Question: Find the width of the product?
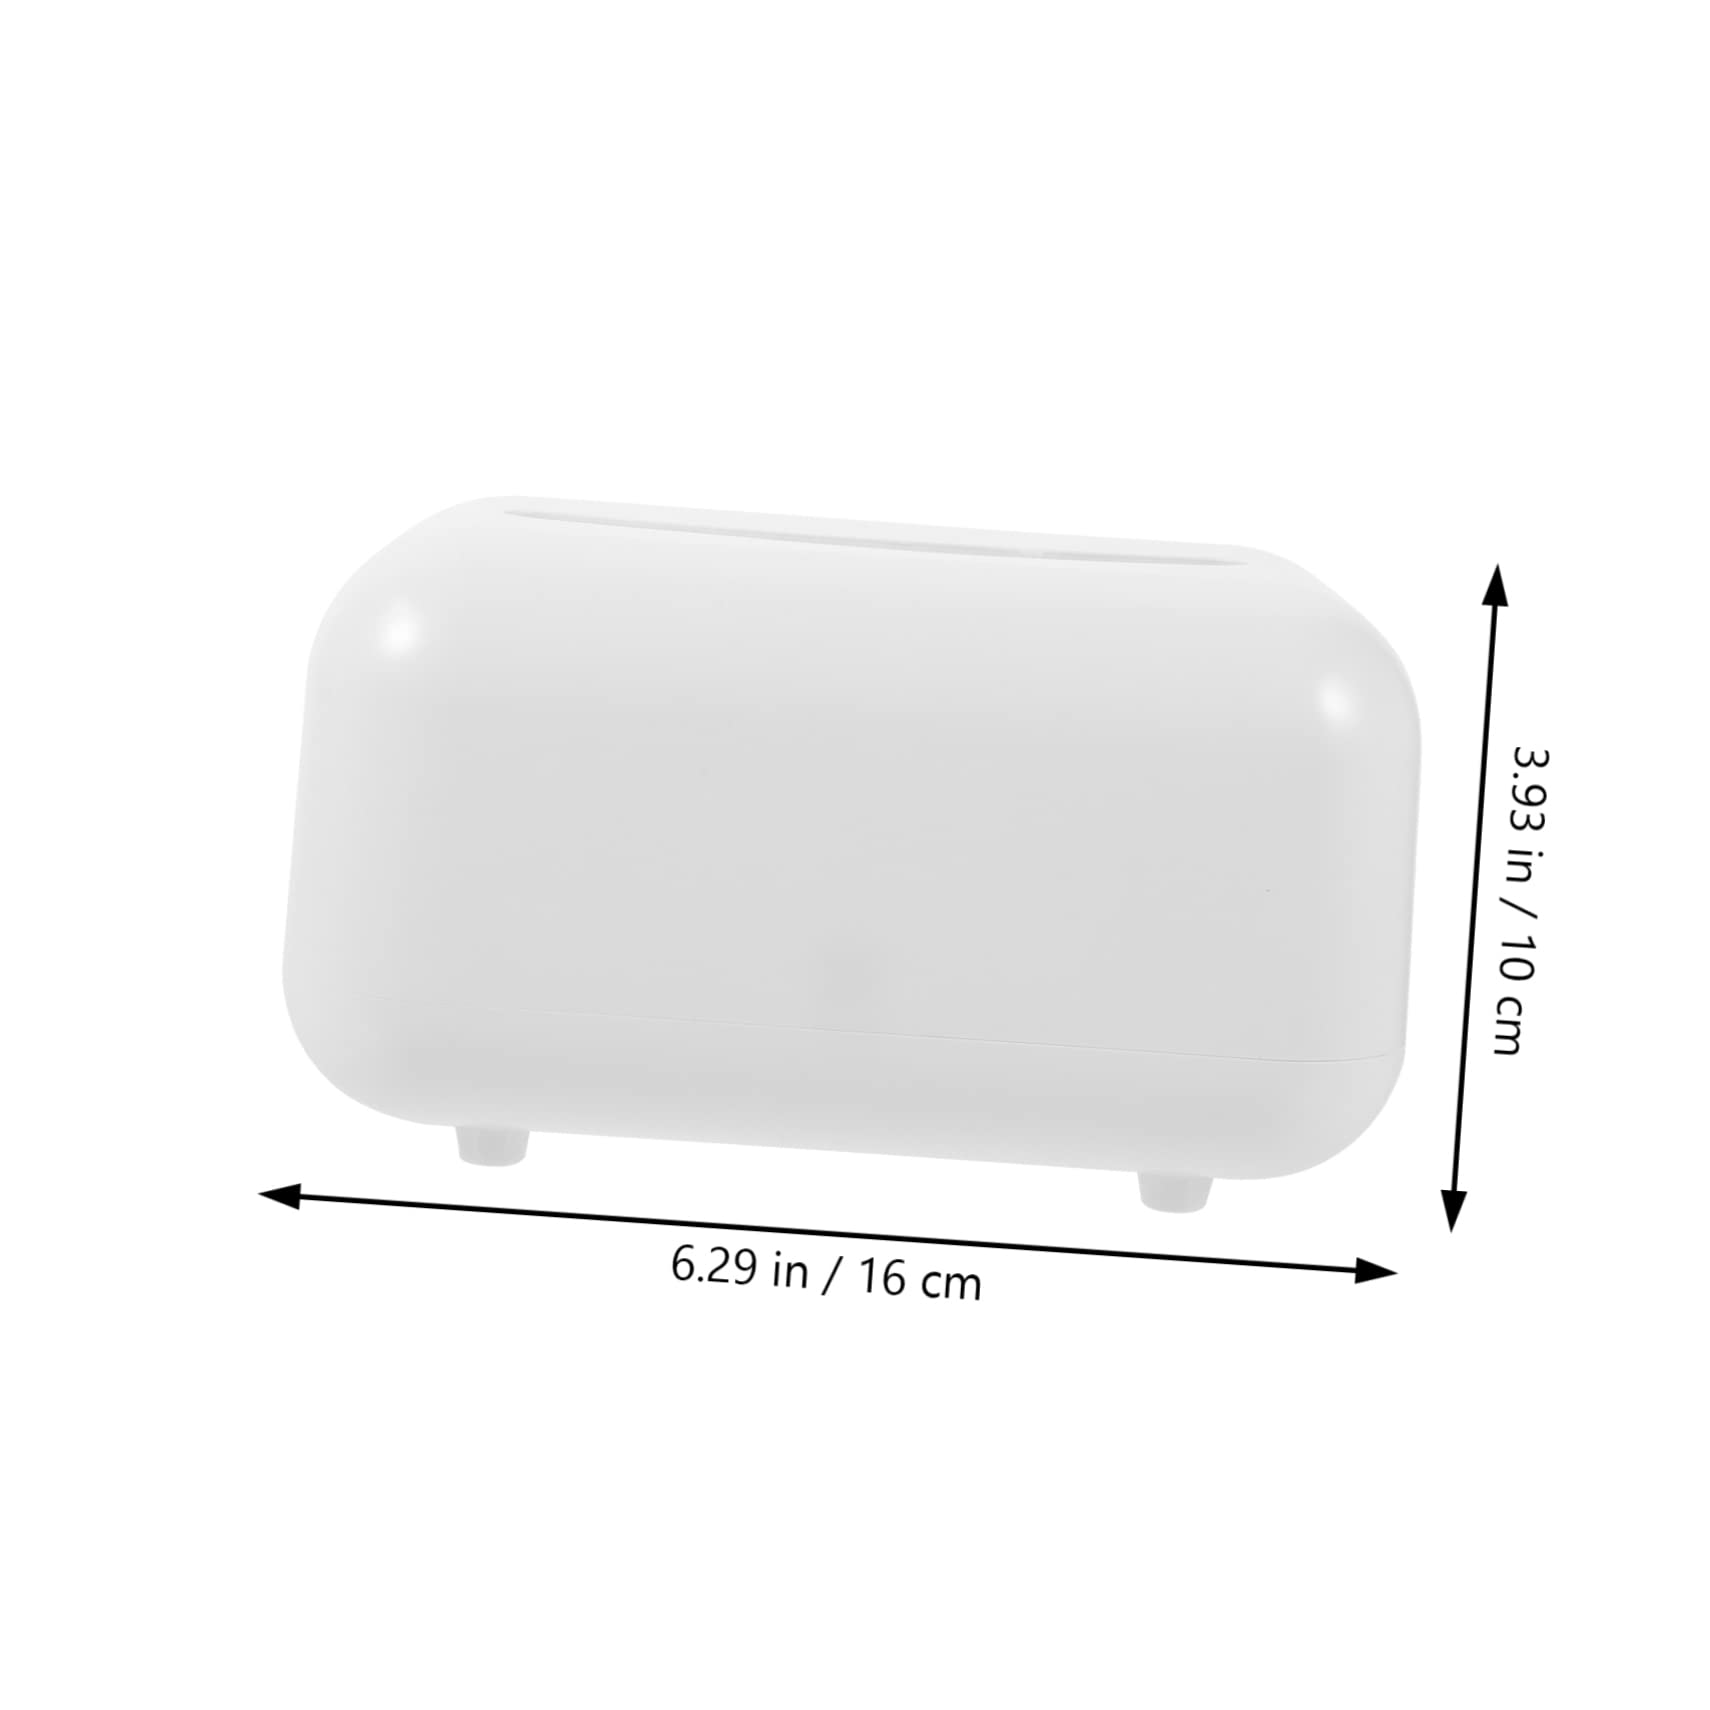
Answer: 3.93 inch